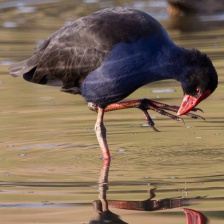
Species: PURPLE SWAMPHEN
Scientific name: PORPHYRIO PORPHYRIO
ImageNet parent category: european_gallinule